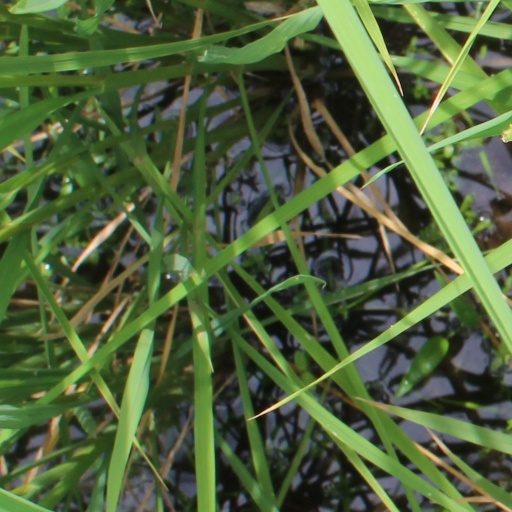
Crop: rice